History of ballet

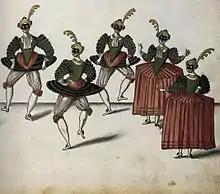
The Royal Ballet of the Dowager of Bilbao's Grand Ball, 1626.

France's court was in some ways the leading source of fashionable culture for many other royal courts in Europe. Styles of entertainment were imitated, including the royal ballets. Courts in Spain, Portugal, Poland, Germany, and elsewhere all became audiences and participants in ballets. In addition to France, Italy became an important influence on the art form, predominantly Venice.